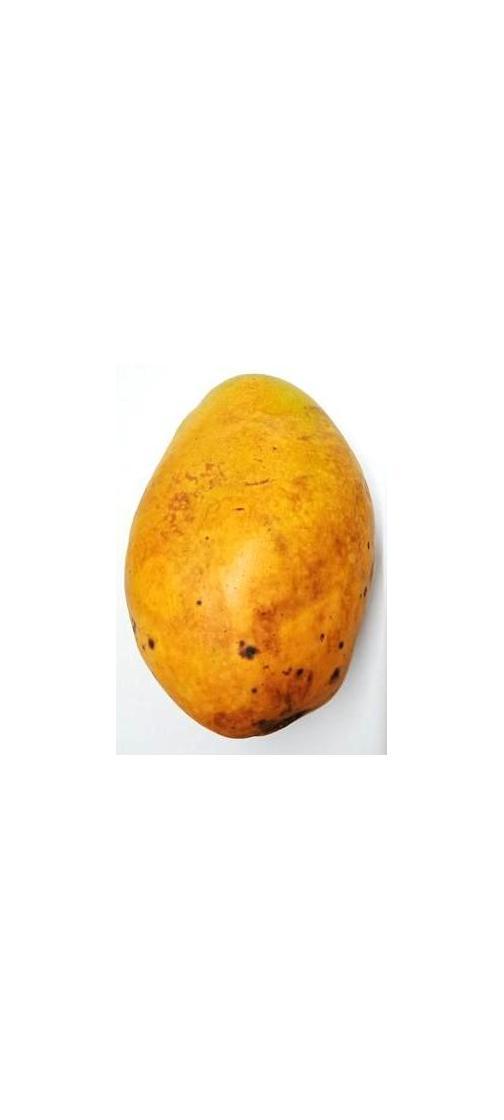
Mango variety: Bari-11